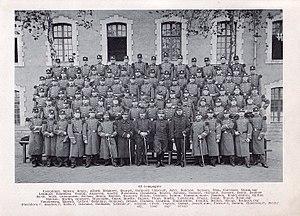
Le 77ᵉ régiment d'infanterie est un régiment d'infanterie de l'armée de terre française, à double héritage, créé sous la Révolution à partir du régiment de La Marck, un régiment d'infanterie allemand au service du Royaume de France, et du 2ᵉ régiment d'infanterie légère créé à partir des chasseurs royaux du Dauphiné.